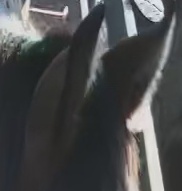
Face region: ears (position_of_ears)
Pain indicator: not_present